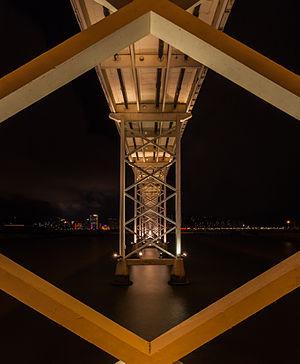
Le pont du gouverneur Nobre de Carvalho, aussi appelé pont Macau-Taipa, est un pont reliant la péninsule de Macao à l'île de Taipa. Ce pont a été construit pendant la colonisation portugaise dans le but de relier l'île, encore isolée, au territoire. Les chinois le surnomme d'ailleurs « le vieux pont ».